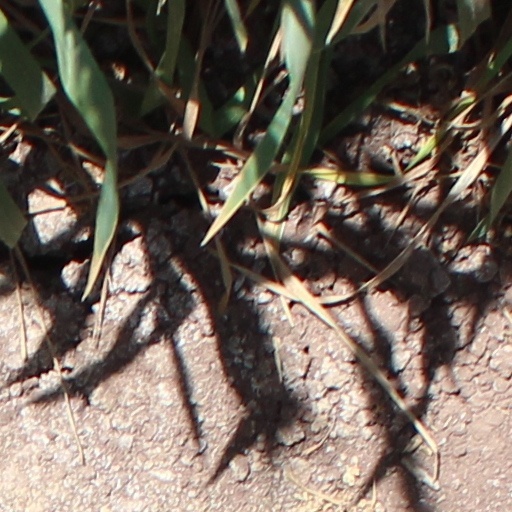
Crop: wheat